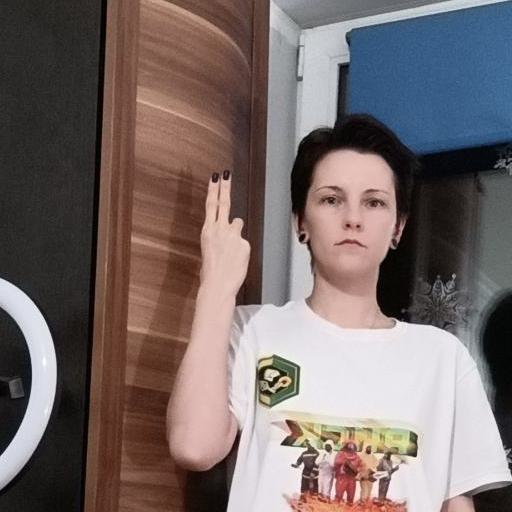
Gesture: two_up_inverted